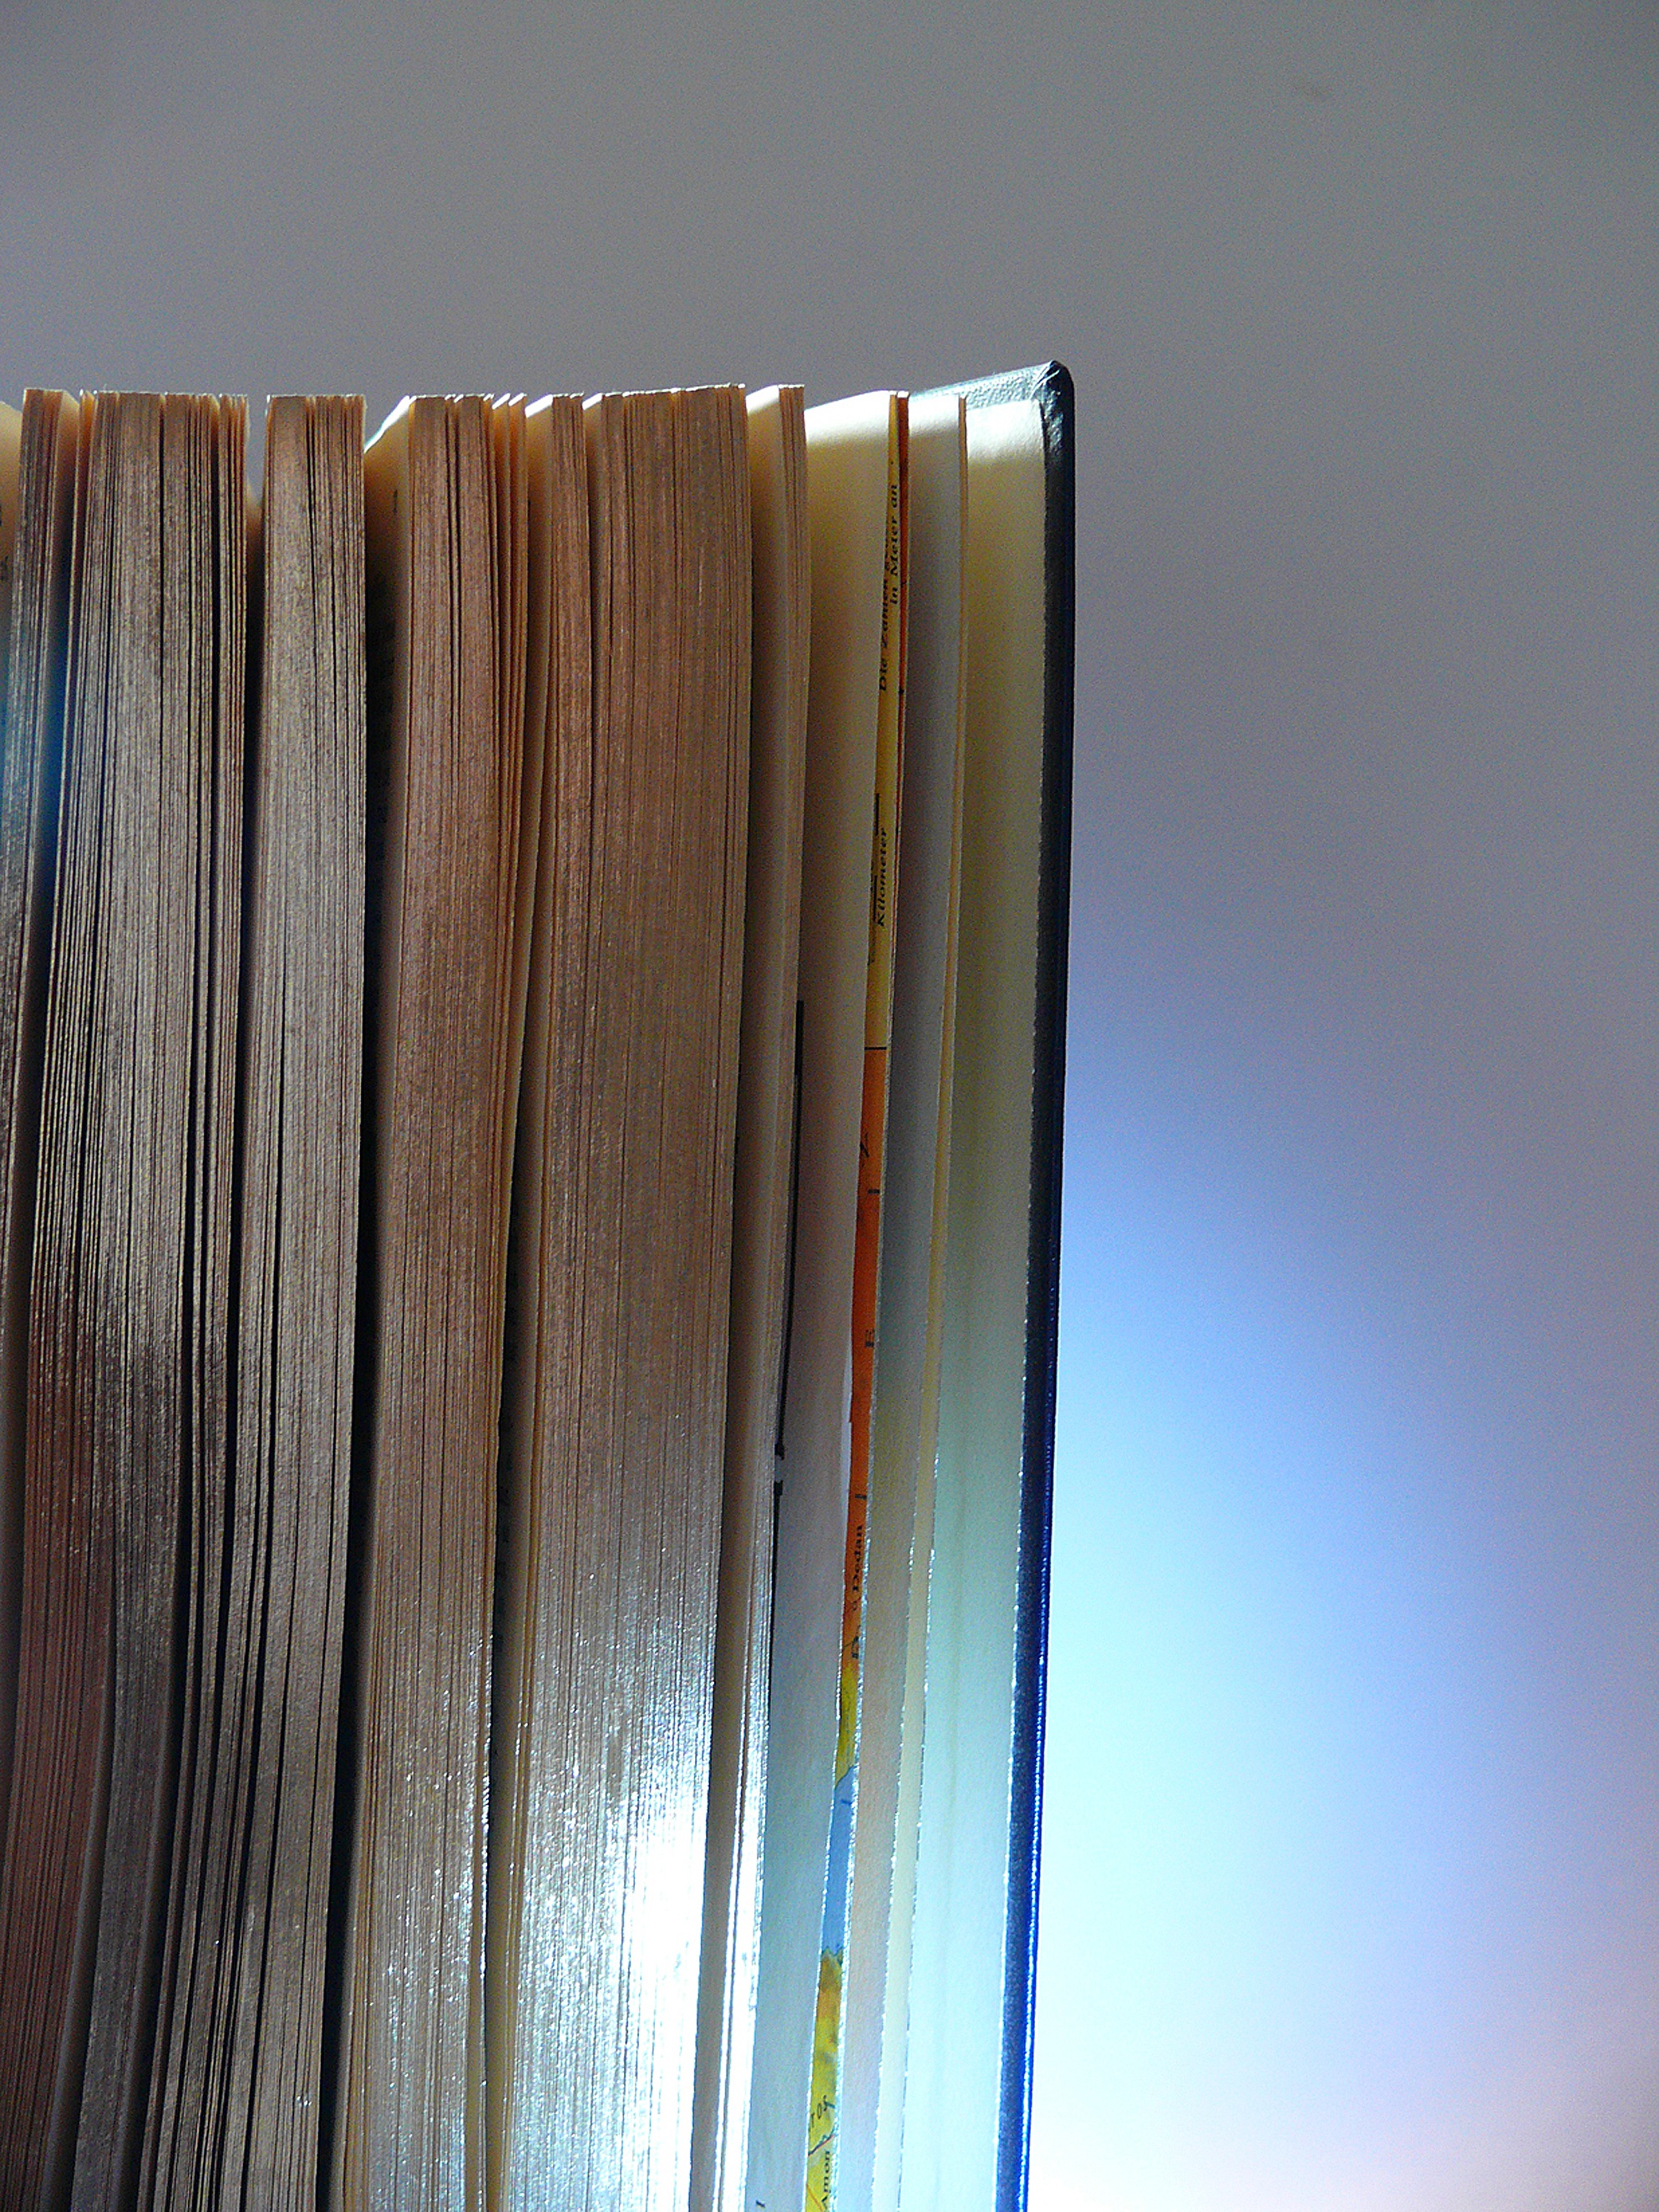
wing, wood, love, color, religion, blue, church, cross, material, bible, interior design, christ, faith, jesus, god, holy scripture, testament